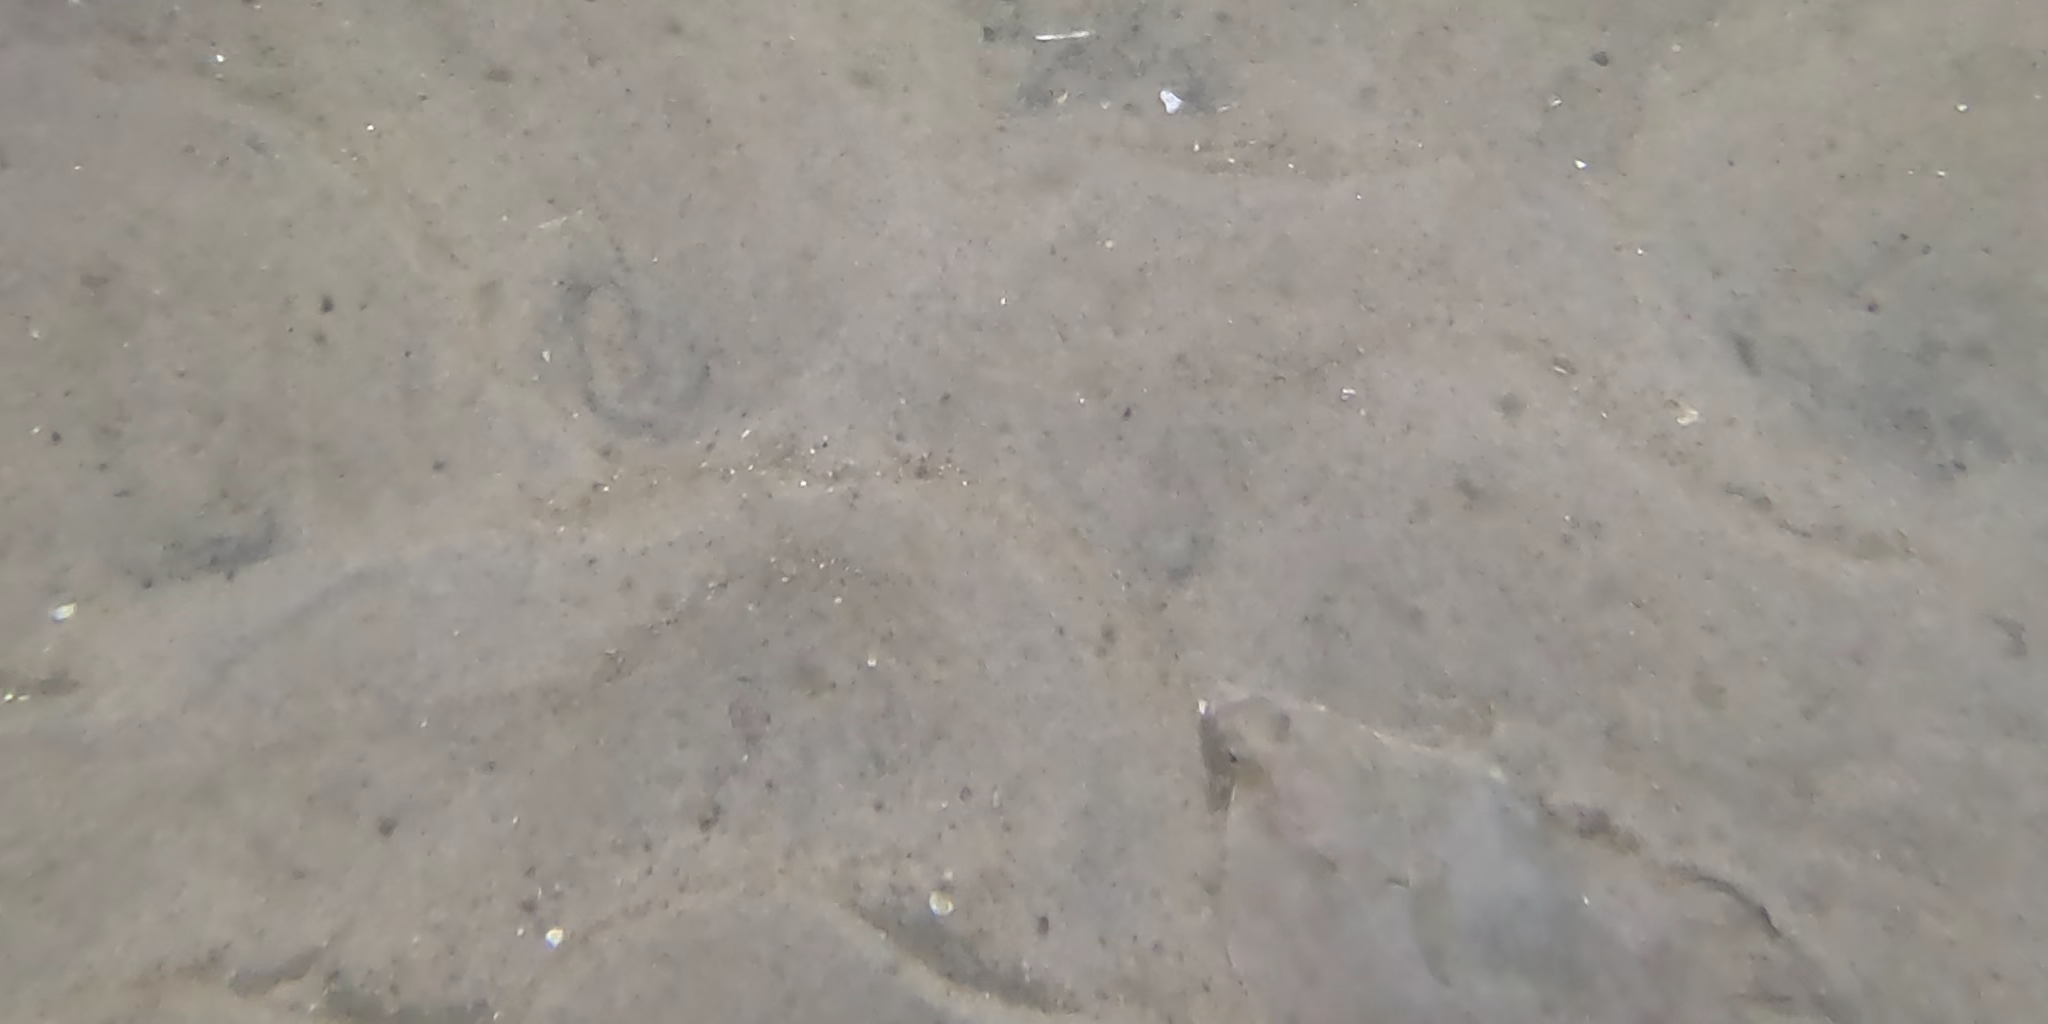
Seabed habitat: sand